Jiehua

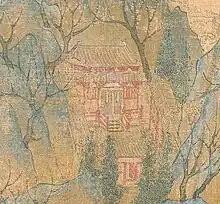
Spring Excursion (游春图) by Zhan Ziqian (展子虔)

Zhan Ziqian was a famed painter living through the transitional phases of the Northern Qi and Northern Zhou Dynasties and Sui dynasty. His artistic prowess, marked by impeccable skill and innovative vision, served as the bedrock for the subsequent evolution of "jiehua" paintings. His only surviving work, "Spring Excursion," deviated from the primitive architectural images displayed in stone reliefs from earlier dynasties, instead incorporating landscape themes with meticulously rendered structures nestled within the landscape. This incorporation of "jiehua" elements, namely meticulously rendered architectural structures, into a landscape setting is what distinguishes “Spring Excursion” as being an early representation of "jiehua" painting from simply being another landscape painting. It was precisely this masterful use of fine brushwork to create intricate architectural designs that led to the emergence of jiehua’s defining trait of architectural precision and meticulous detail, emphasizing a major milestone in the evolution of the art form.